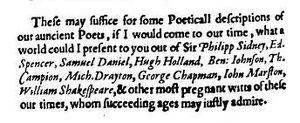
La question de la paternité des œuvres de Shakespeare porte sur l'éventualité que les œuvres attribuées à William Shakespeare aient été écrites par un autre que le natif de Stratford-upon-Avon. Les « anti-stratfordiens » — dénomination collective des tenants des diverses théories qui partagent cette hypothèse — voient dans le Shakespeare de Stratford un prête-nom destiné à protéger l'identité du ou des auteurs réels, qui pour des raisons propres n'auraient pas voulu ou pas pu endosser publiquement ce statut. Bien qu'elle ait suscité un grand intérêt dans le public, cette position est considérée comme « marginale » par la quasi-unanimité des spécialistes de Shakespeare et des historiens de la littérature, dont la plupart ne l'évoquent jamais que pour en réfuter ou en relativiser les arguments.